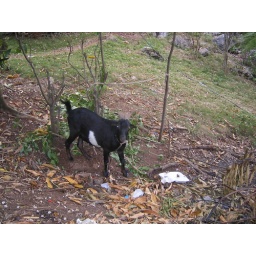
Cormier Plage - a goat near the beach at a friend's house